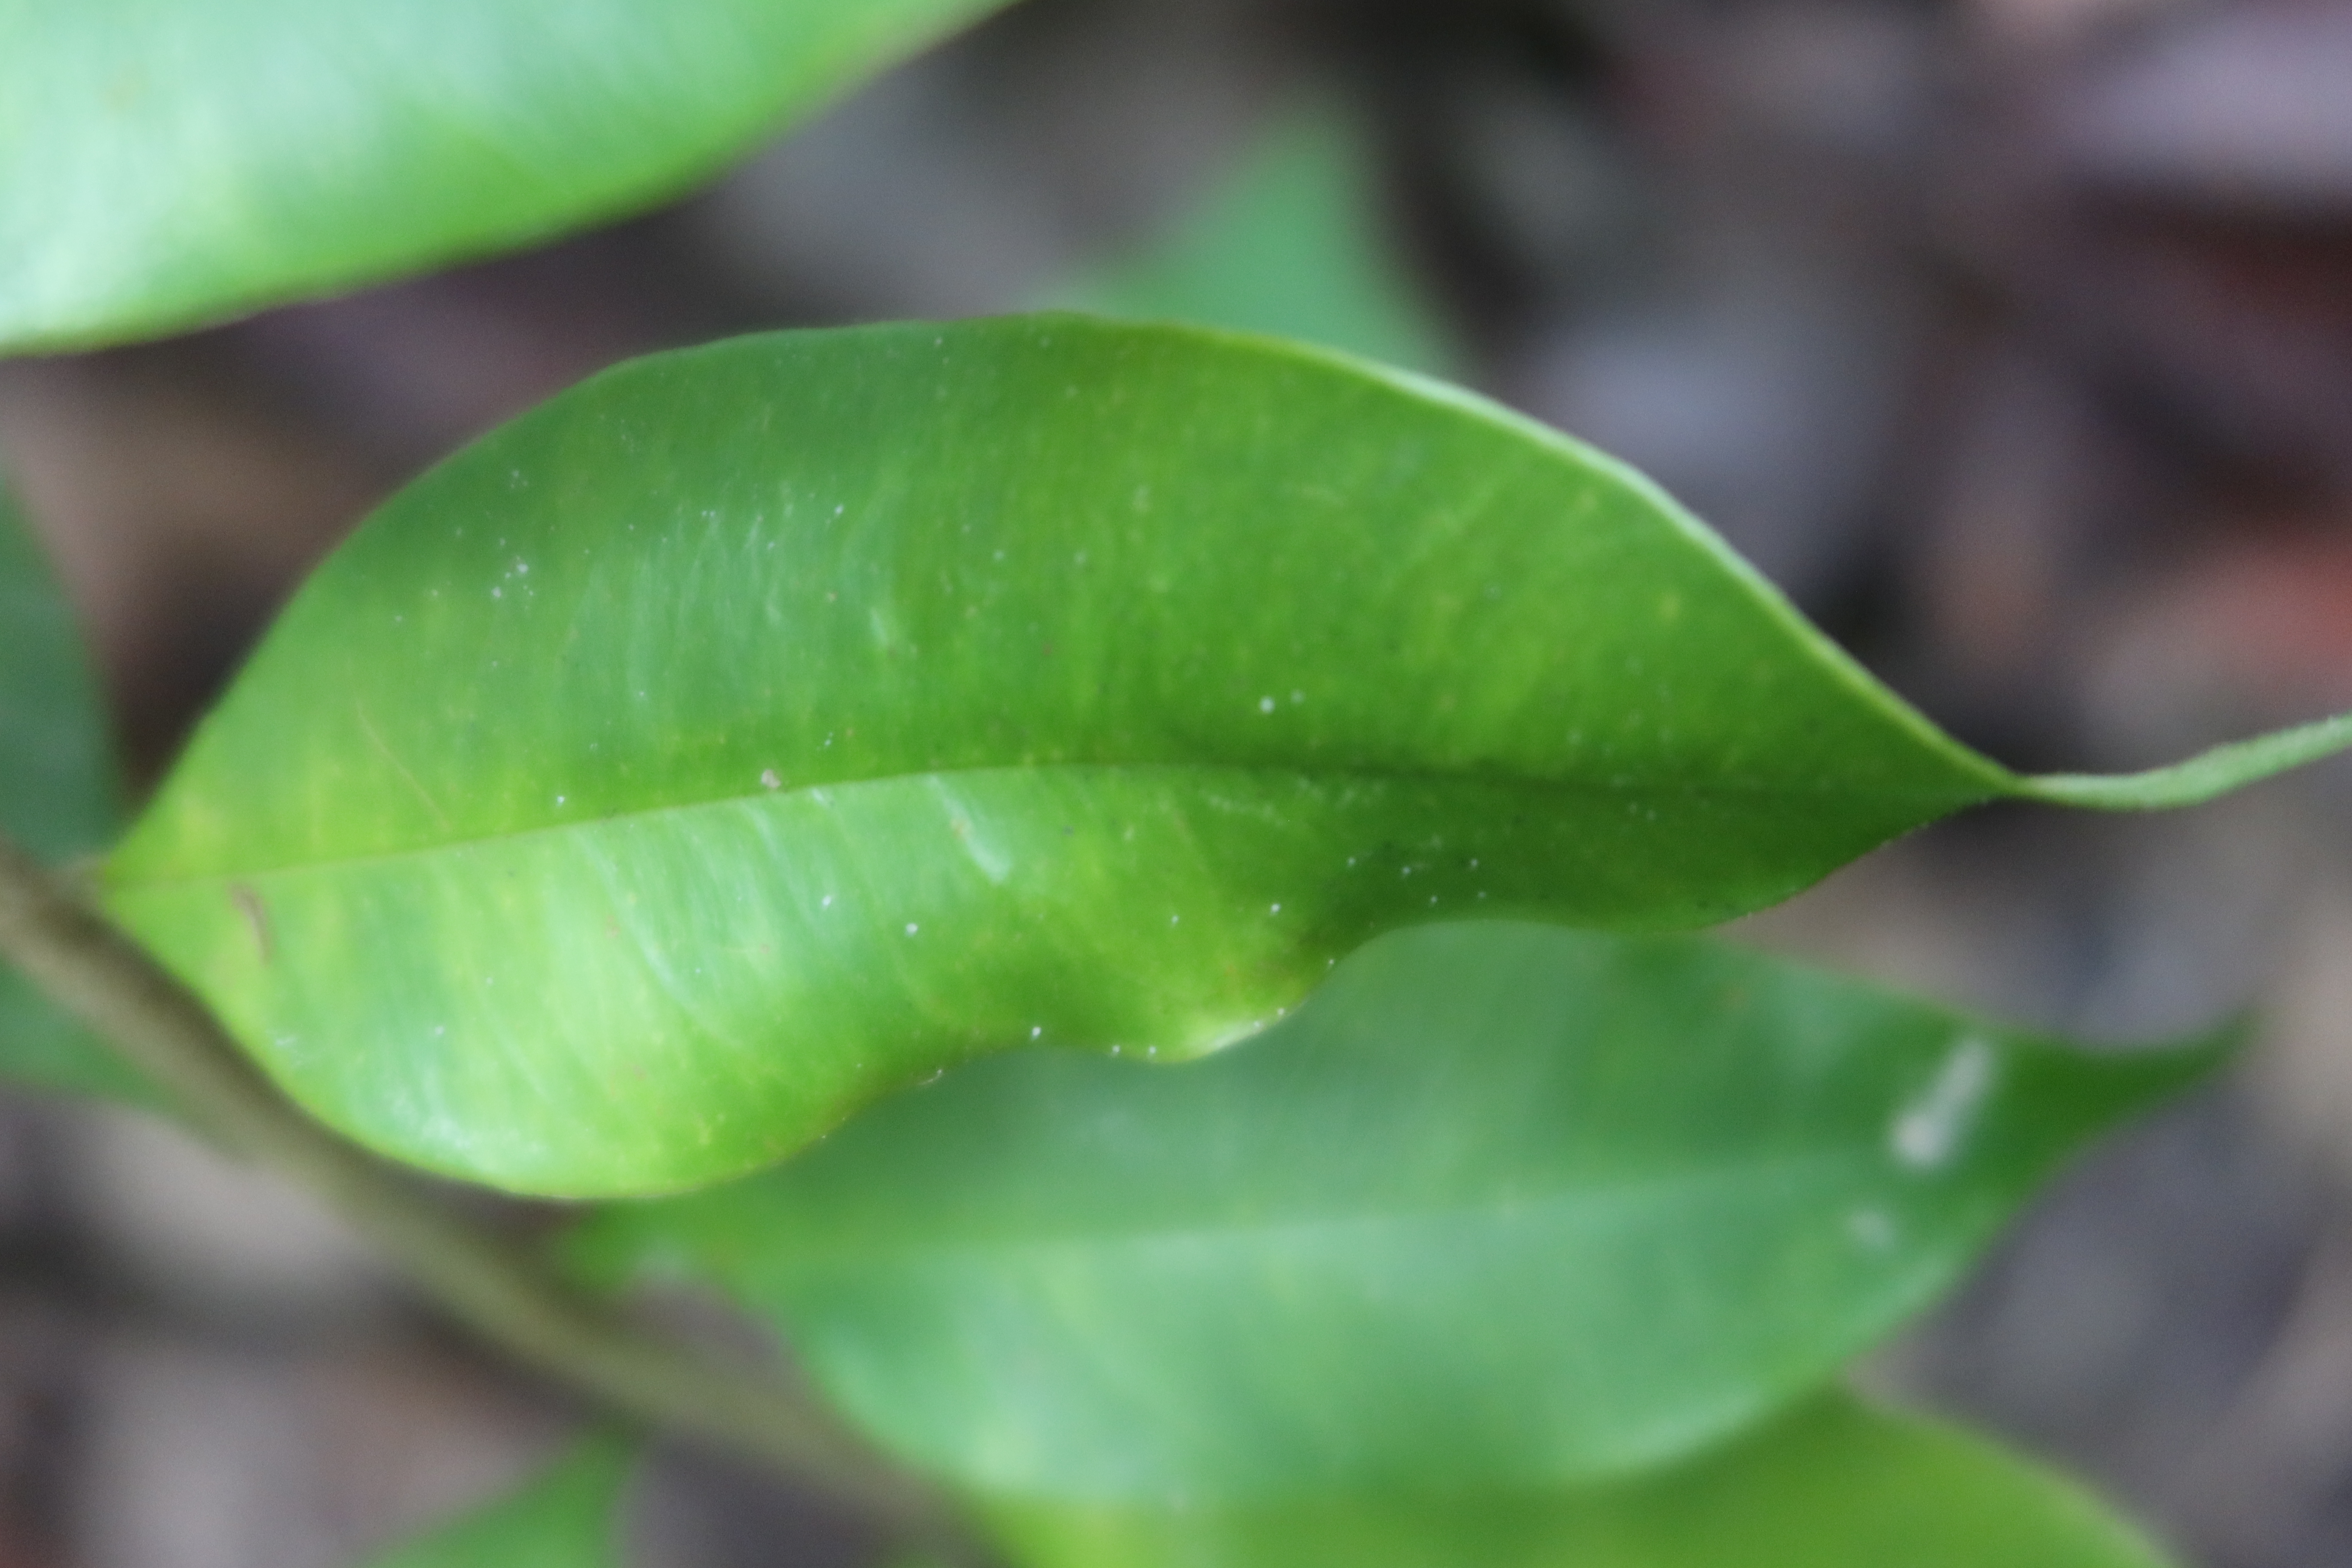
Label: Mosaic Viruses